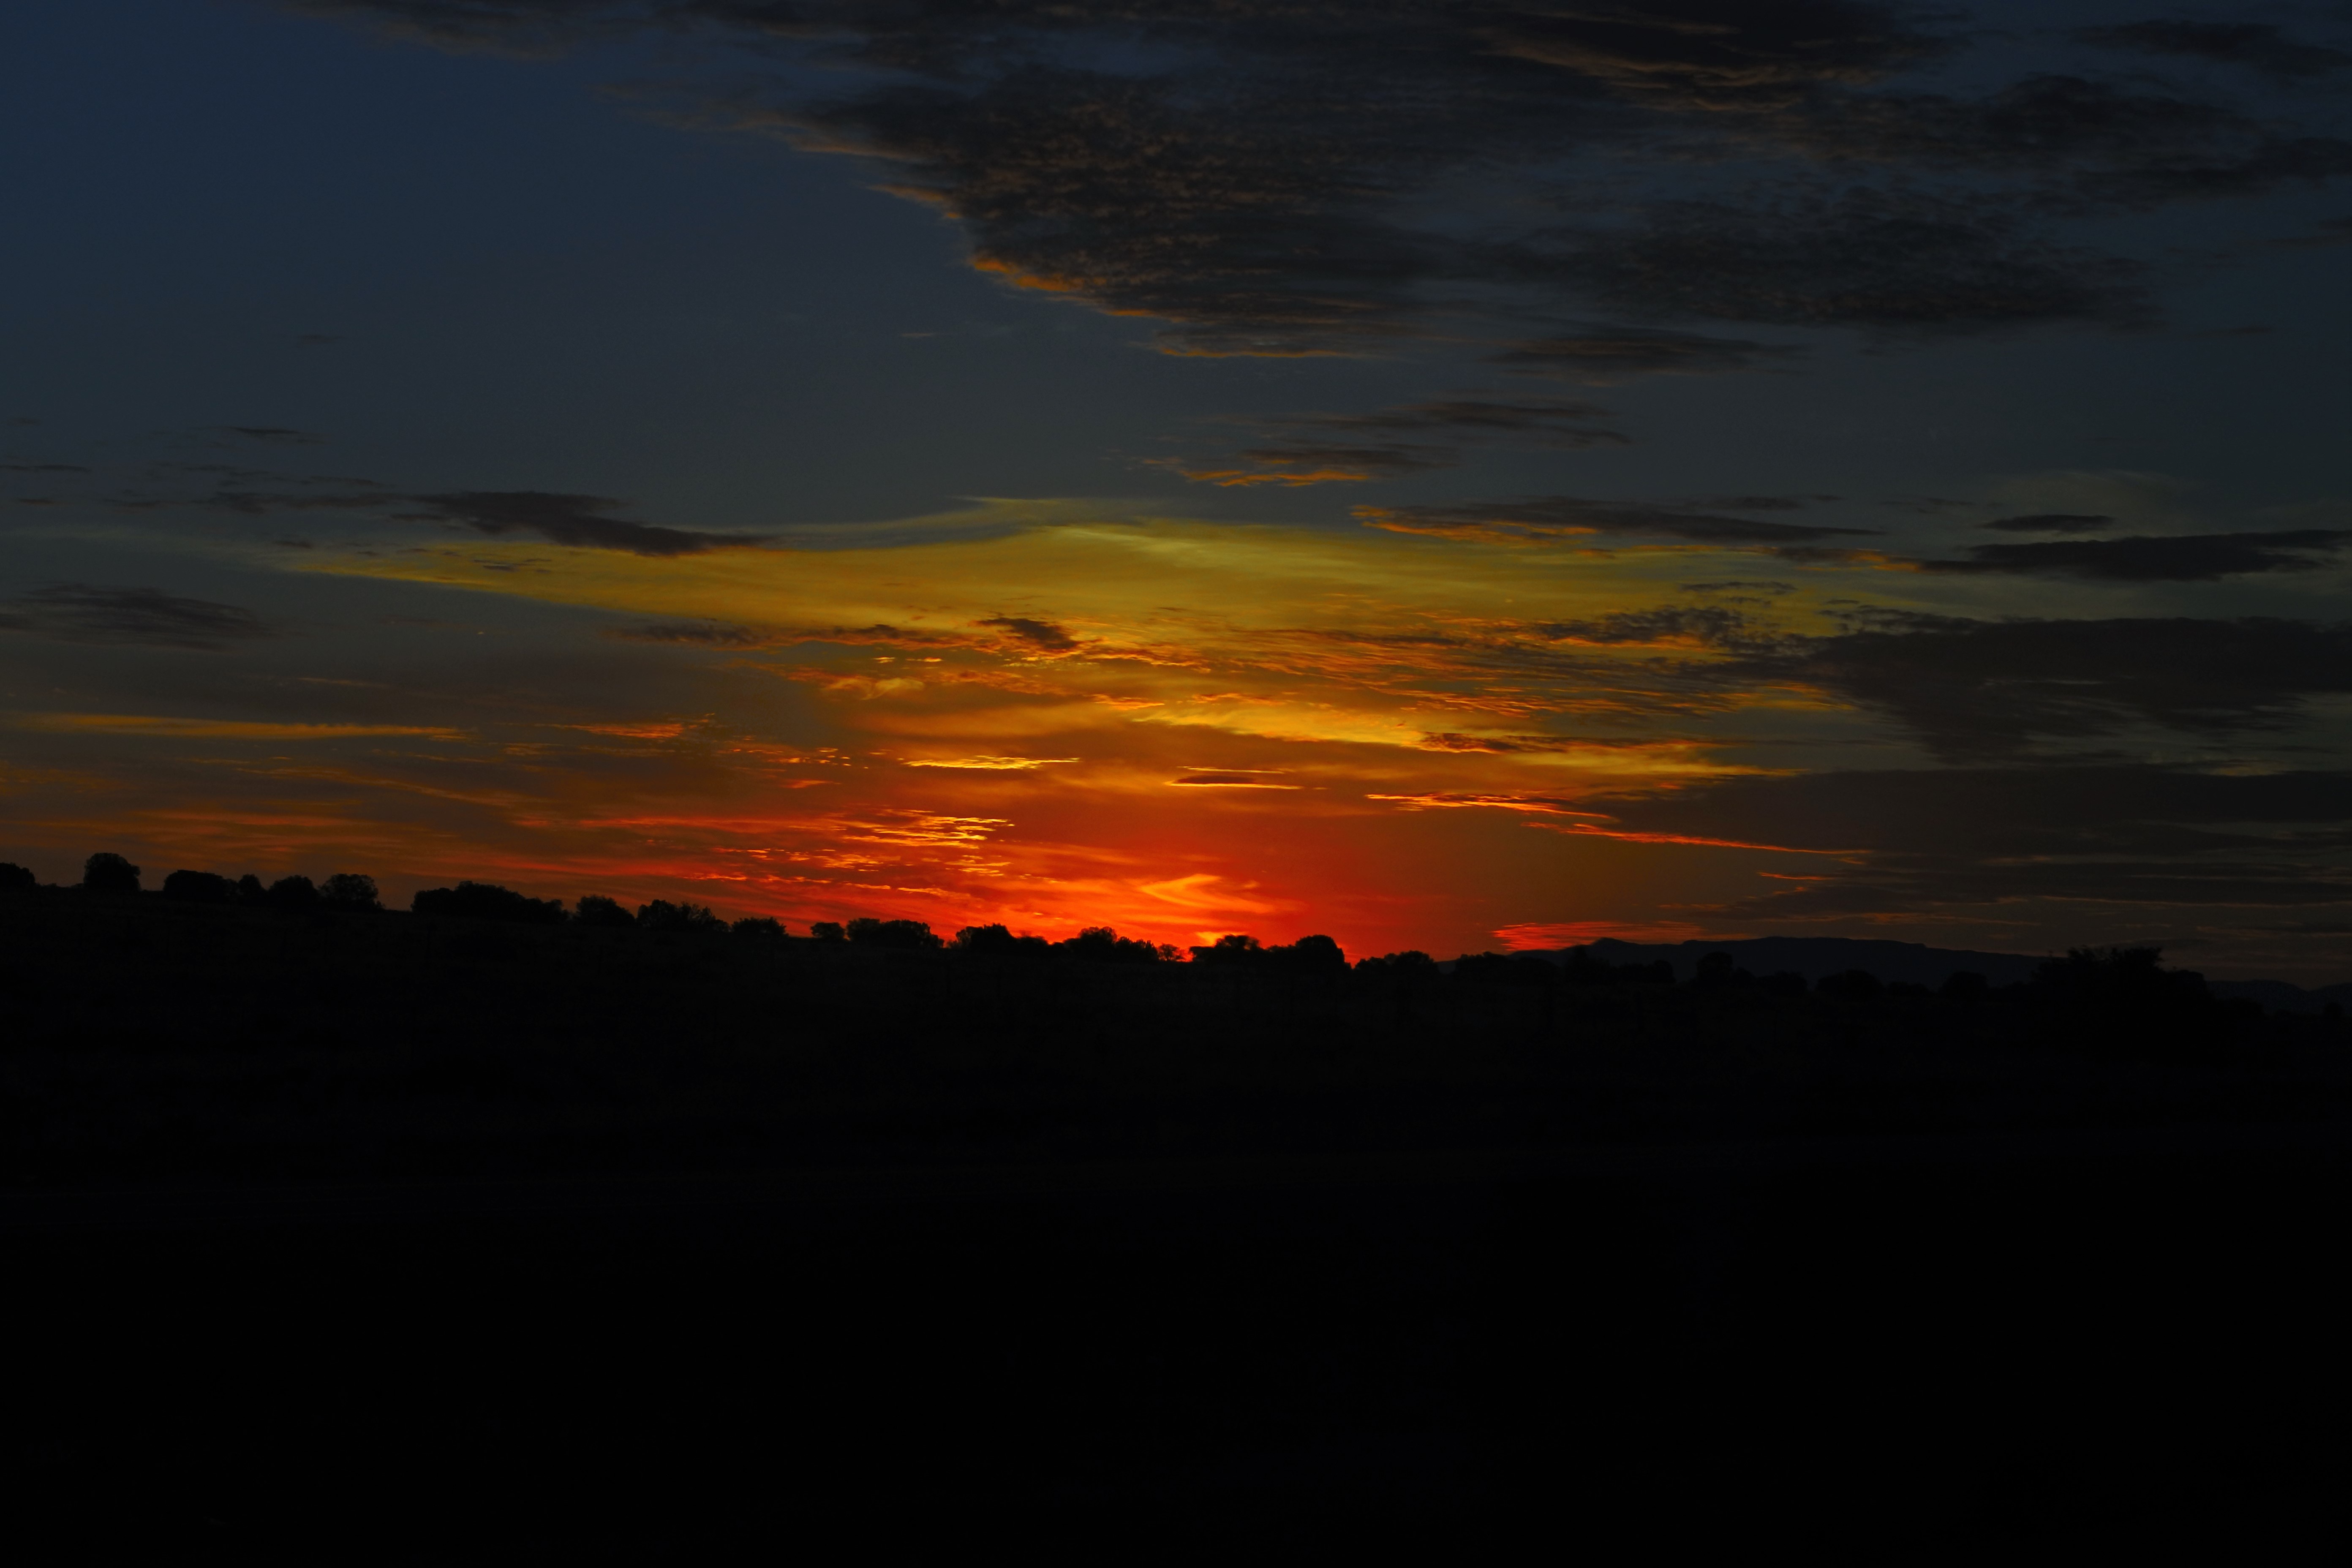
horizon, cloud, sky, sunrise, sunset, morning, dawn, atmosphere, dusk, evening, afterglow, red sky at morning